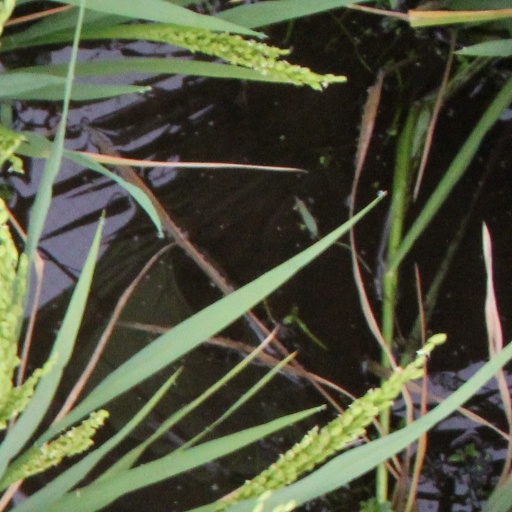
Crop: rice